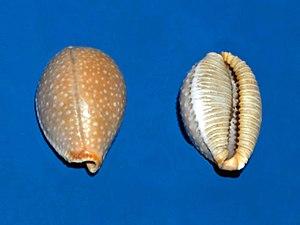
Staphylaea est un genre de mollusques gastéropodes de la famille des Cypraeidae.
Les Cypraeidae constituent une famille de mollusques gastéropodes, de l'ordre des Littorinimorpha.
Staphylaea staphylaea est une espèce de mollusques gastéropodes de la famille des Cypraeidae.